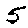
Label: 5